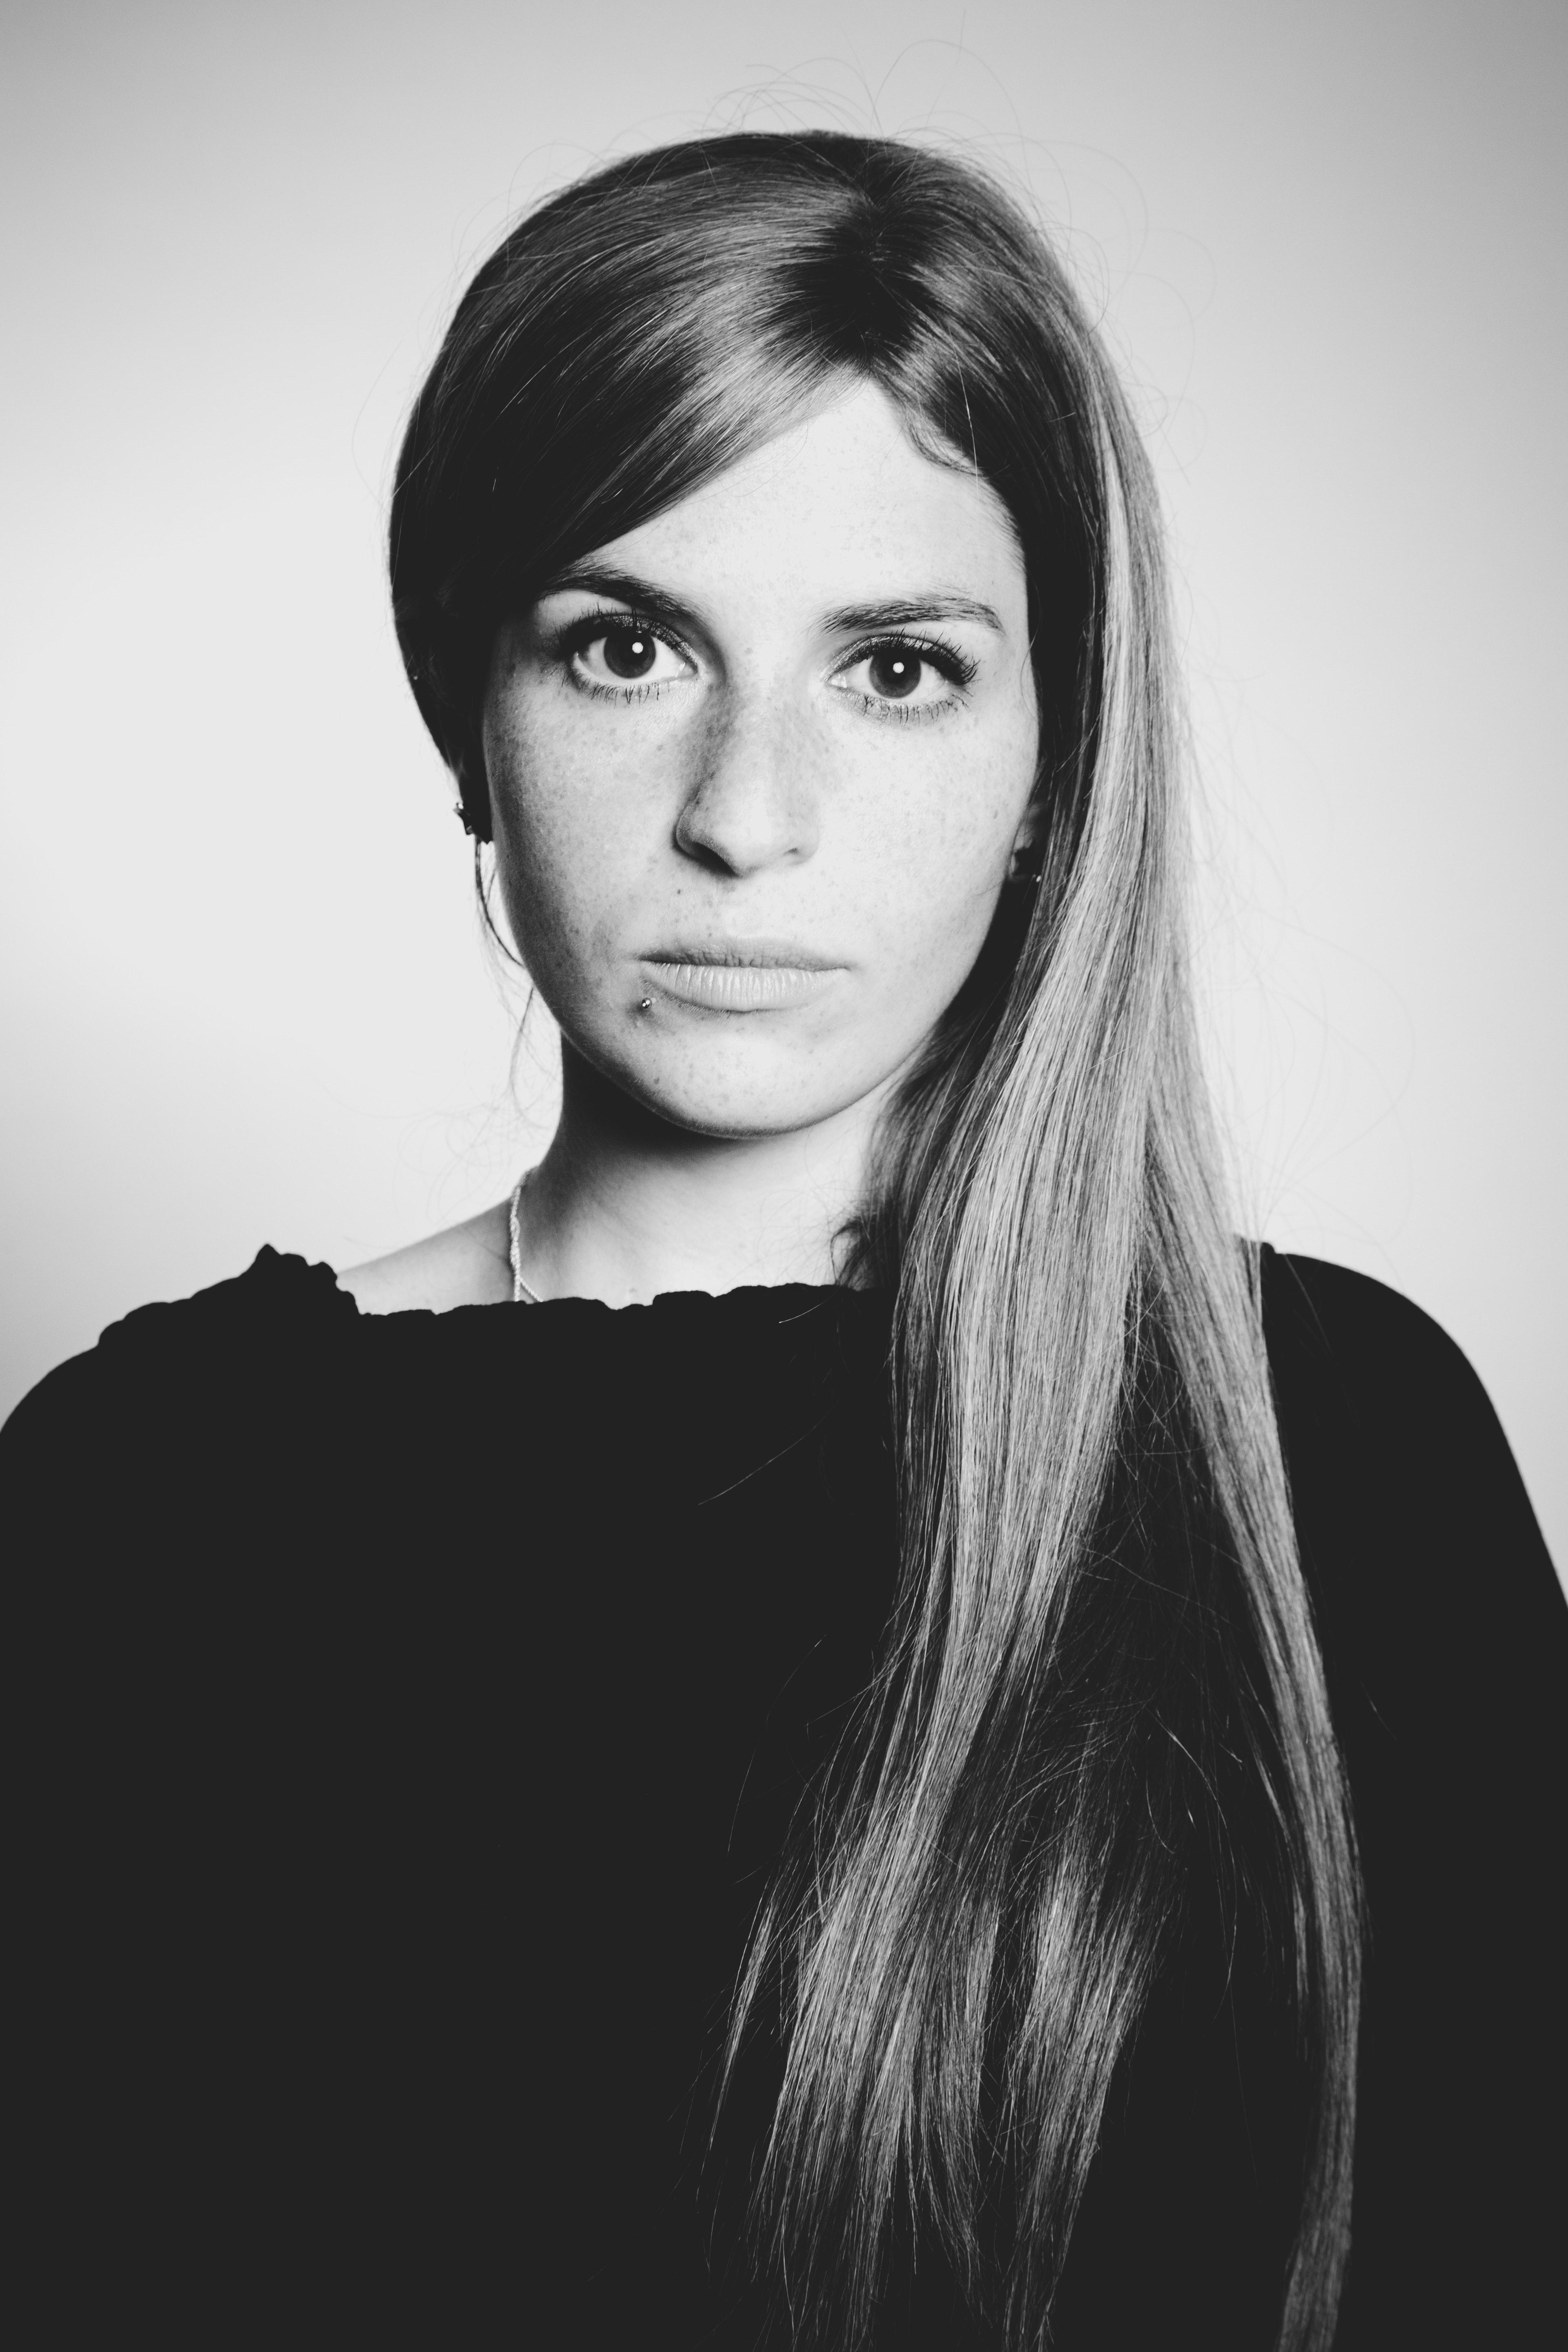
hair, face, eyebrow, white, black, lip, hairstyle, beauty, black and white, head, chin, long hair, forehead, skin, eye, monochrome, portrait, monochrome photography, photo shoot, photography, model, blond, iris, portrait photography, smile, black hair, neck, flash photography, jaw, Step cutting, style, layered hair, brown hair, eyelash